Chris Schaller

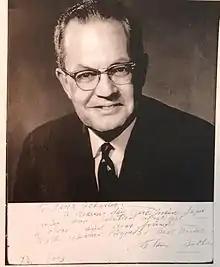
In 1978, Nevada Senator Alan Bible gave Chris Schaller a signed photograph of himself. The inscription to Schaller reads: "To Chris Schaller—A modern day Mark Twain. Super writer and political strategist—a close and dear friend—With Warm Regards and Best Wishes. Alan Bible"

Schaller took a leave of absence from the Senate in 1970 to manage the Nevada gubernatorial campaign of Mike O'Callaghan. He resigned from Senator Bible's staff six months later to serve as chief of staff for Governor O'Callaghan from 1971 to 1979.